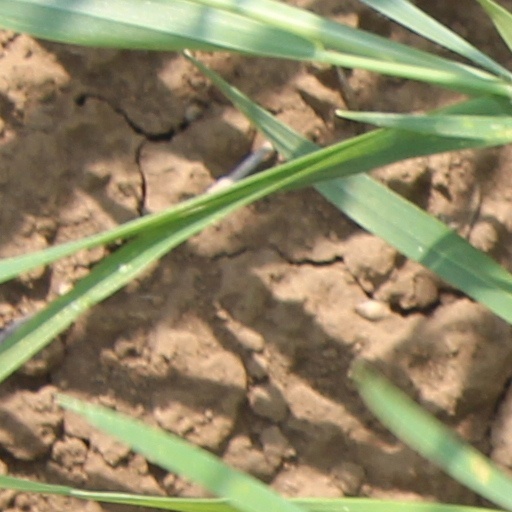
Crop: wheat